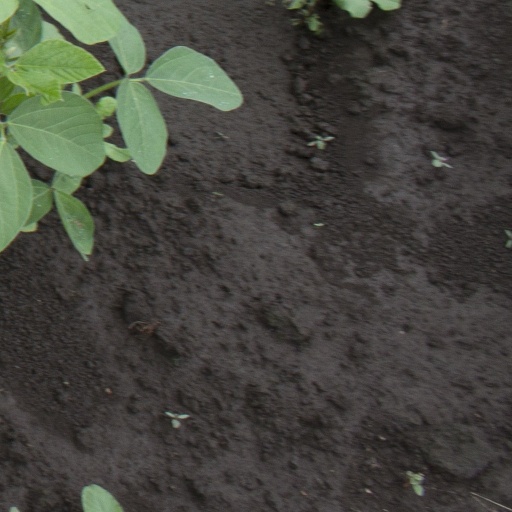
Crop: soybean